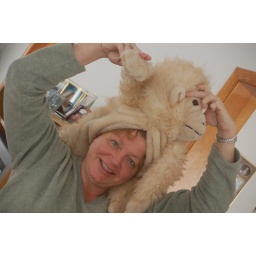
monkey hat in pa